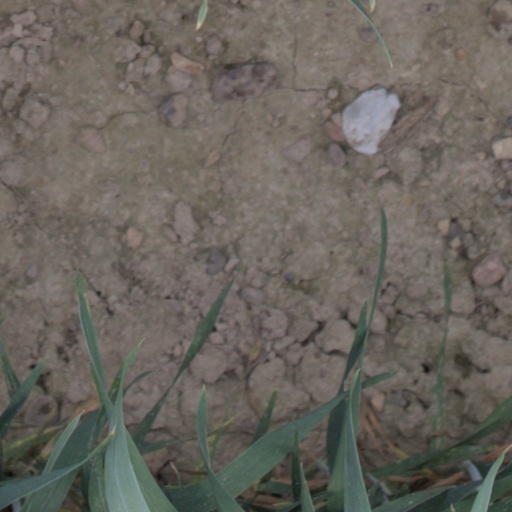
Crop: wheat